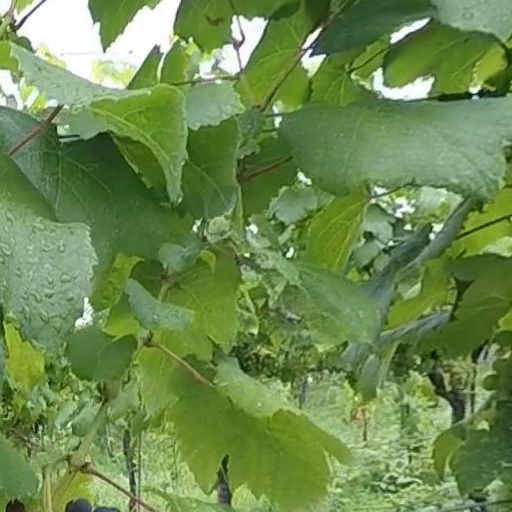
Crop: grape